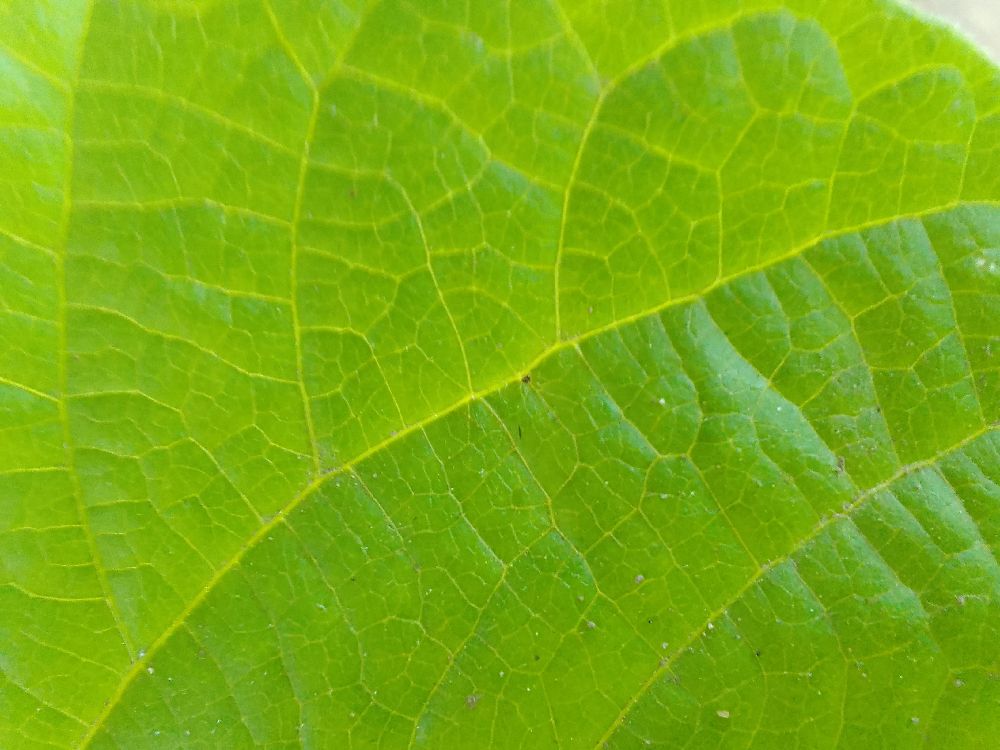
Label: healthy